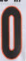
Number: 0